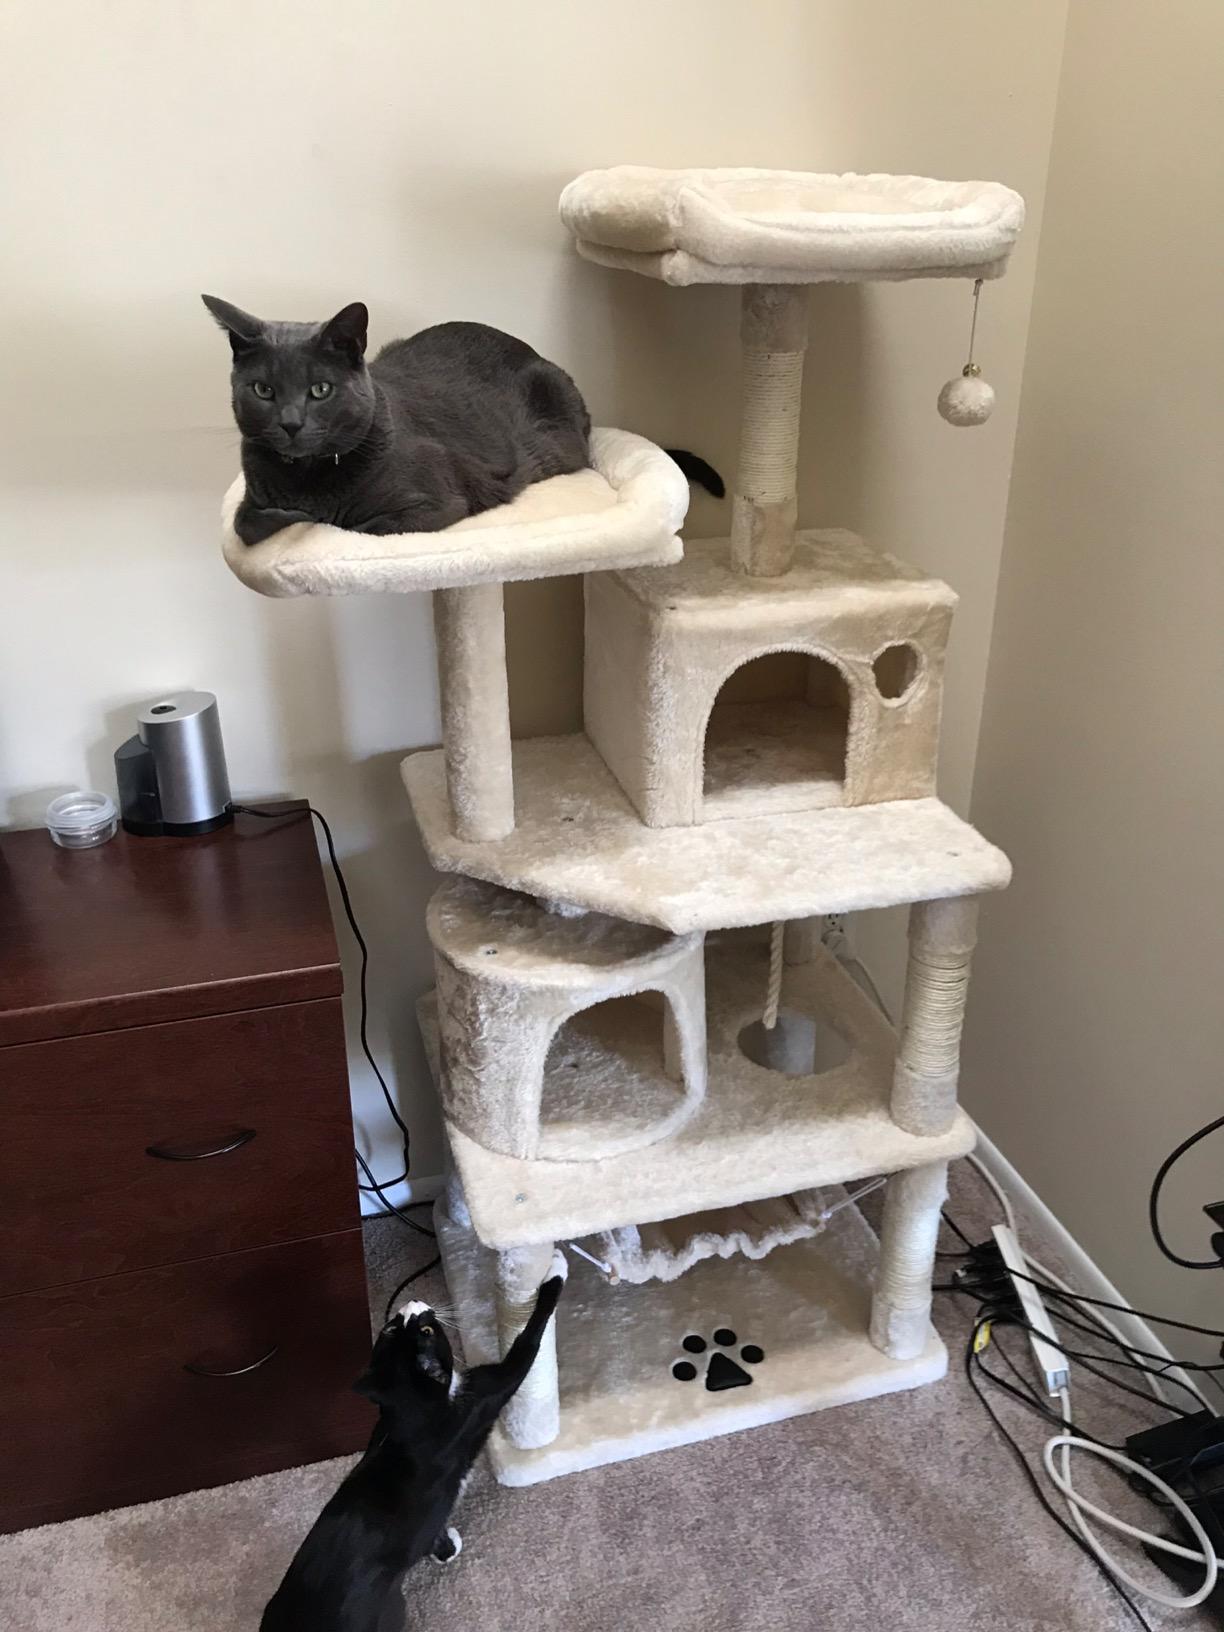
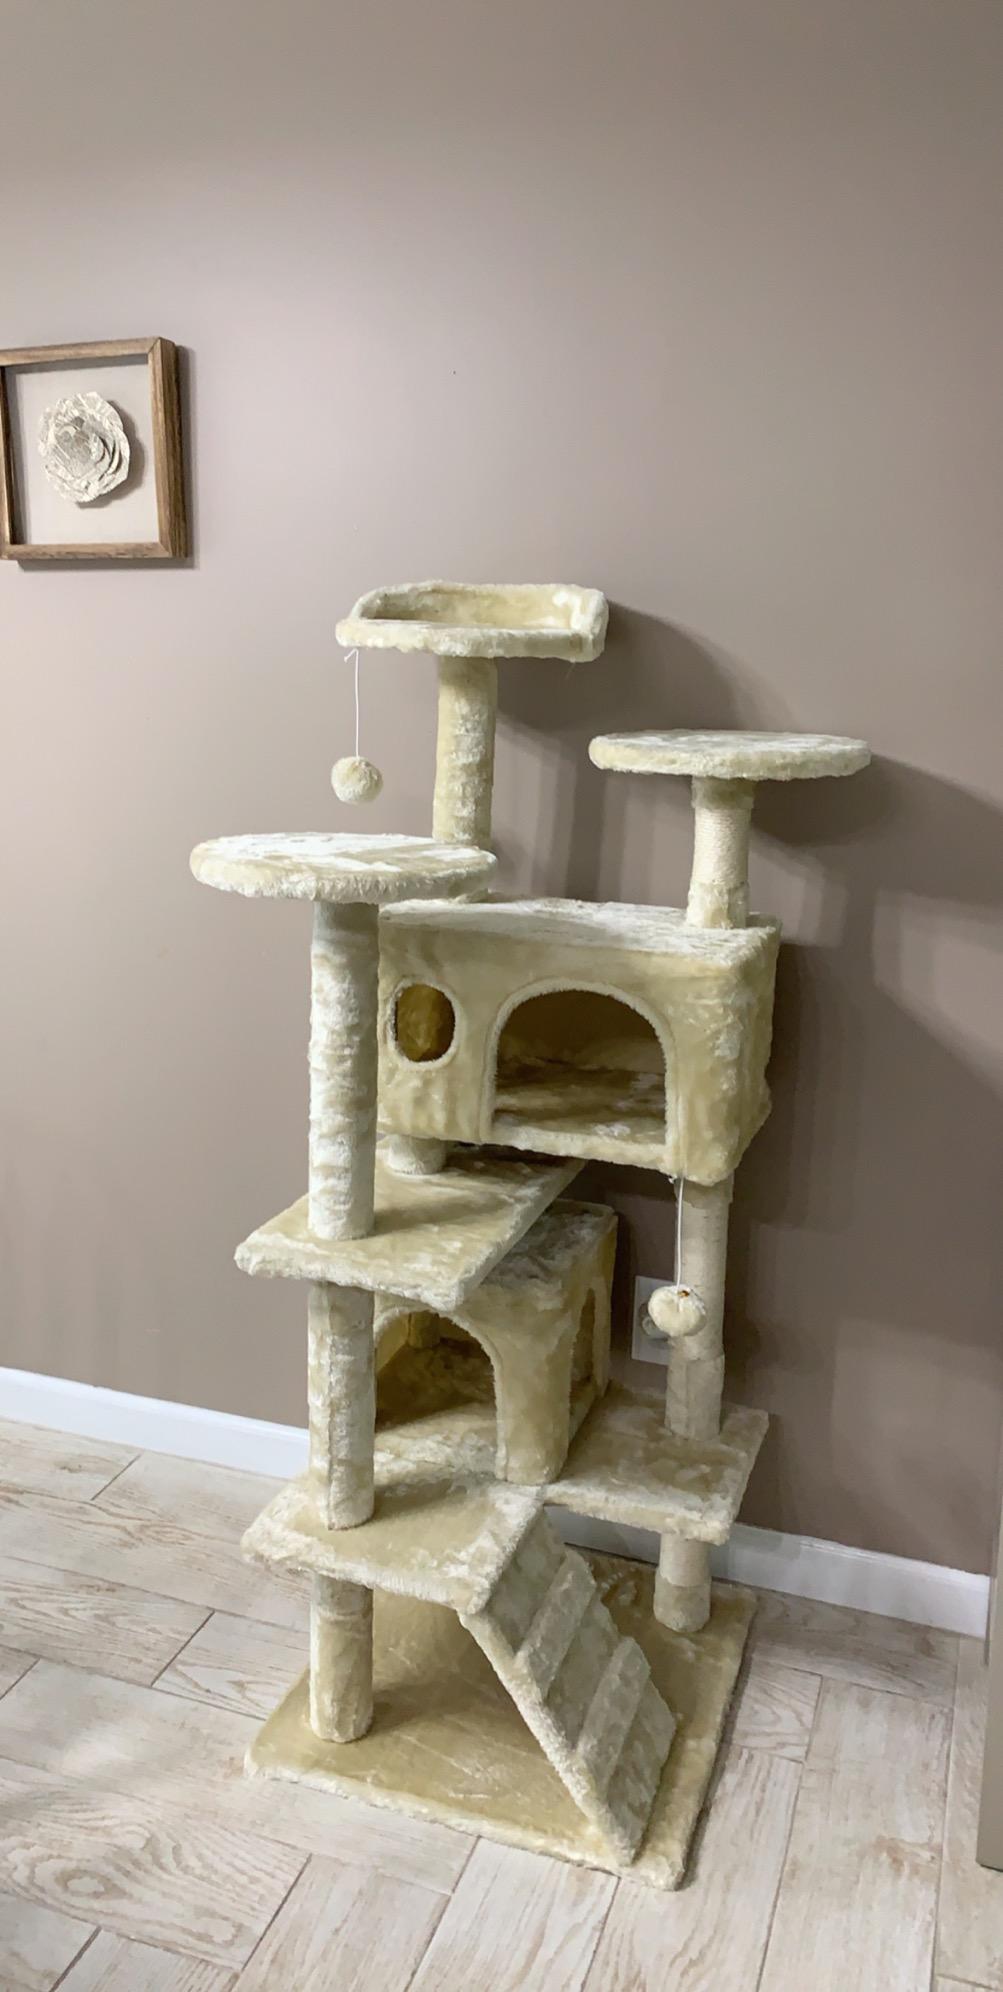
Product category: items_cat tree
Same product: no